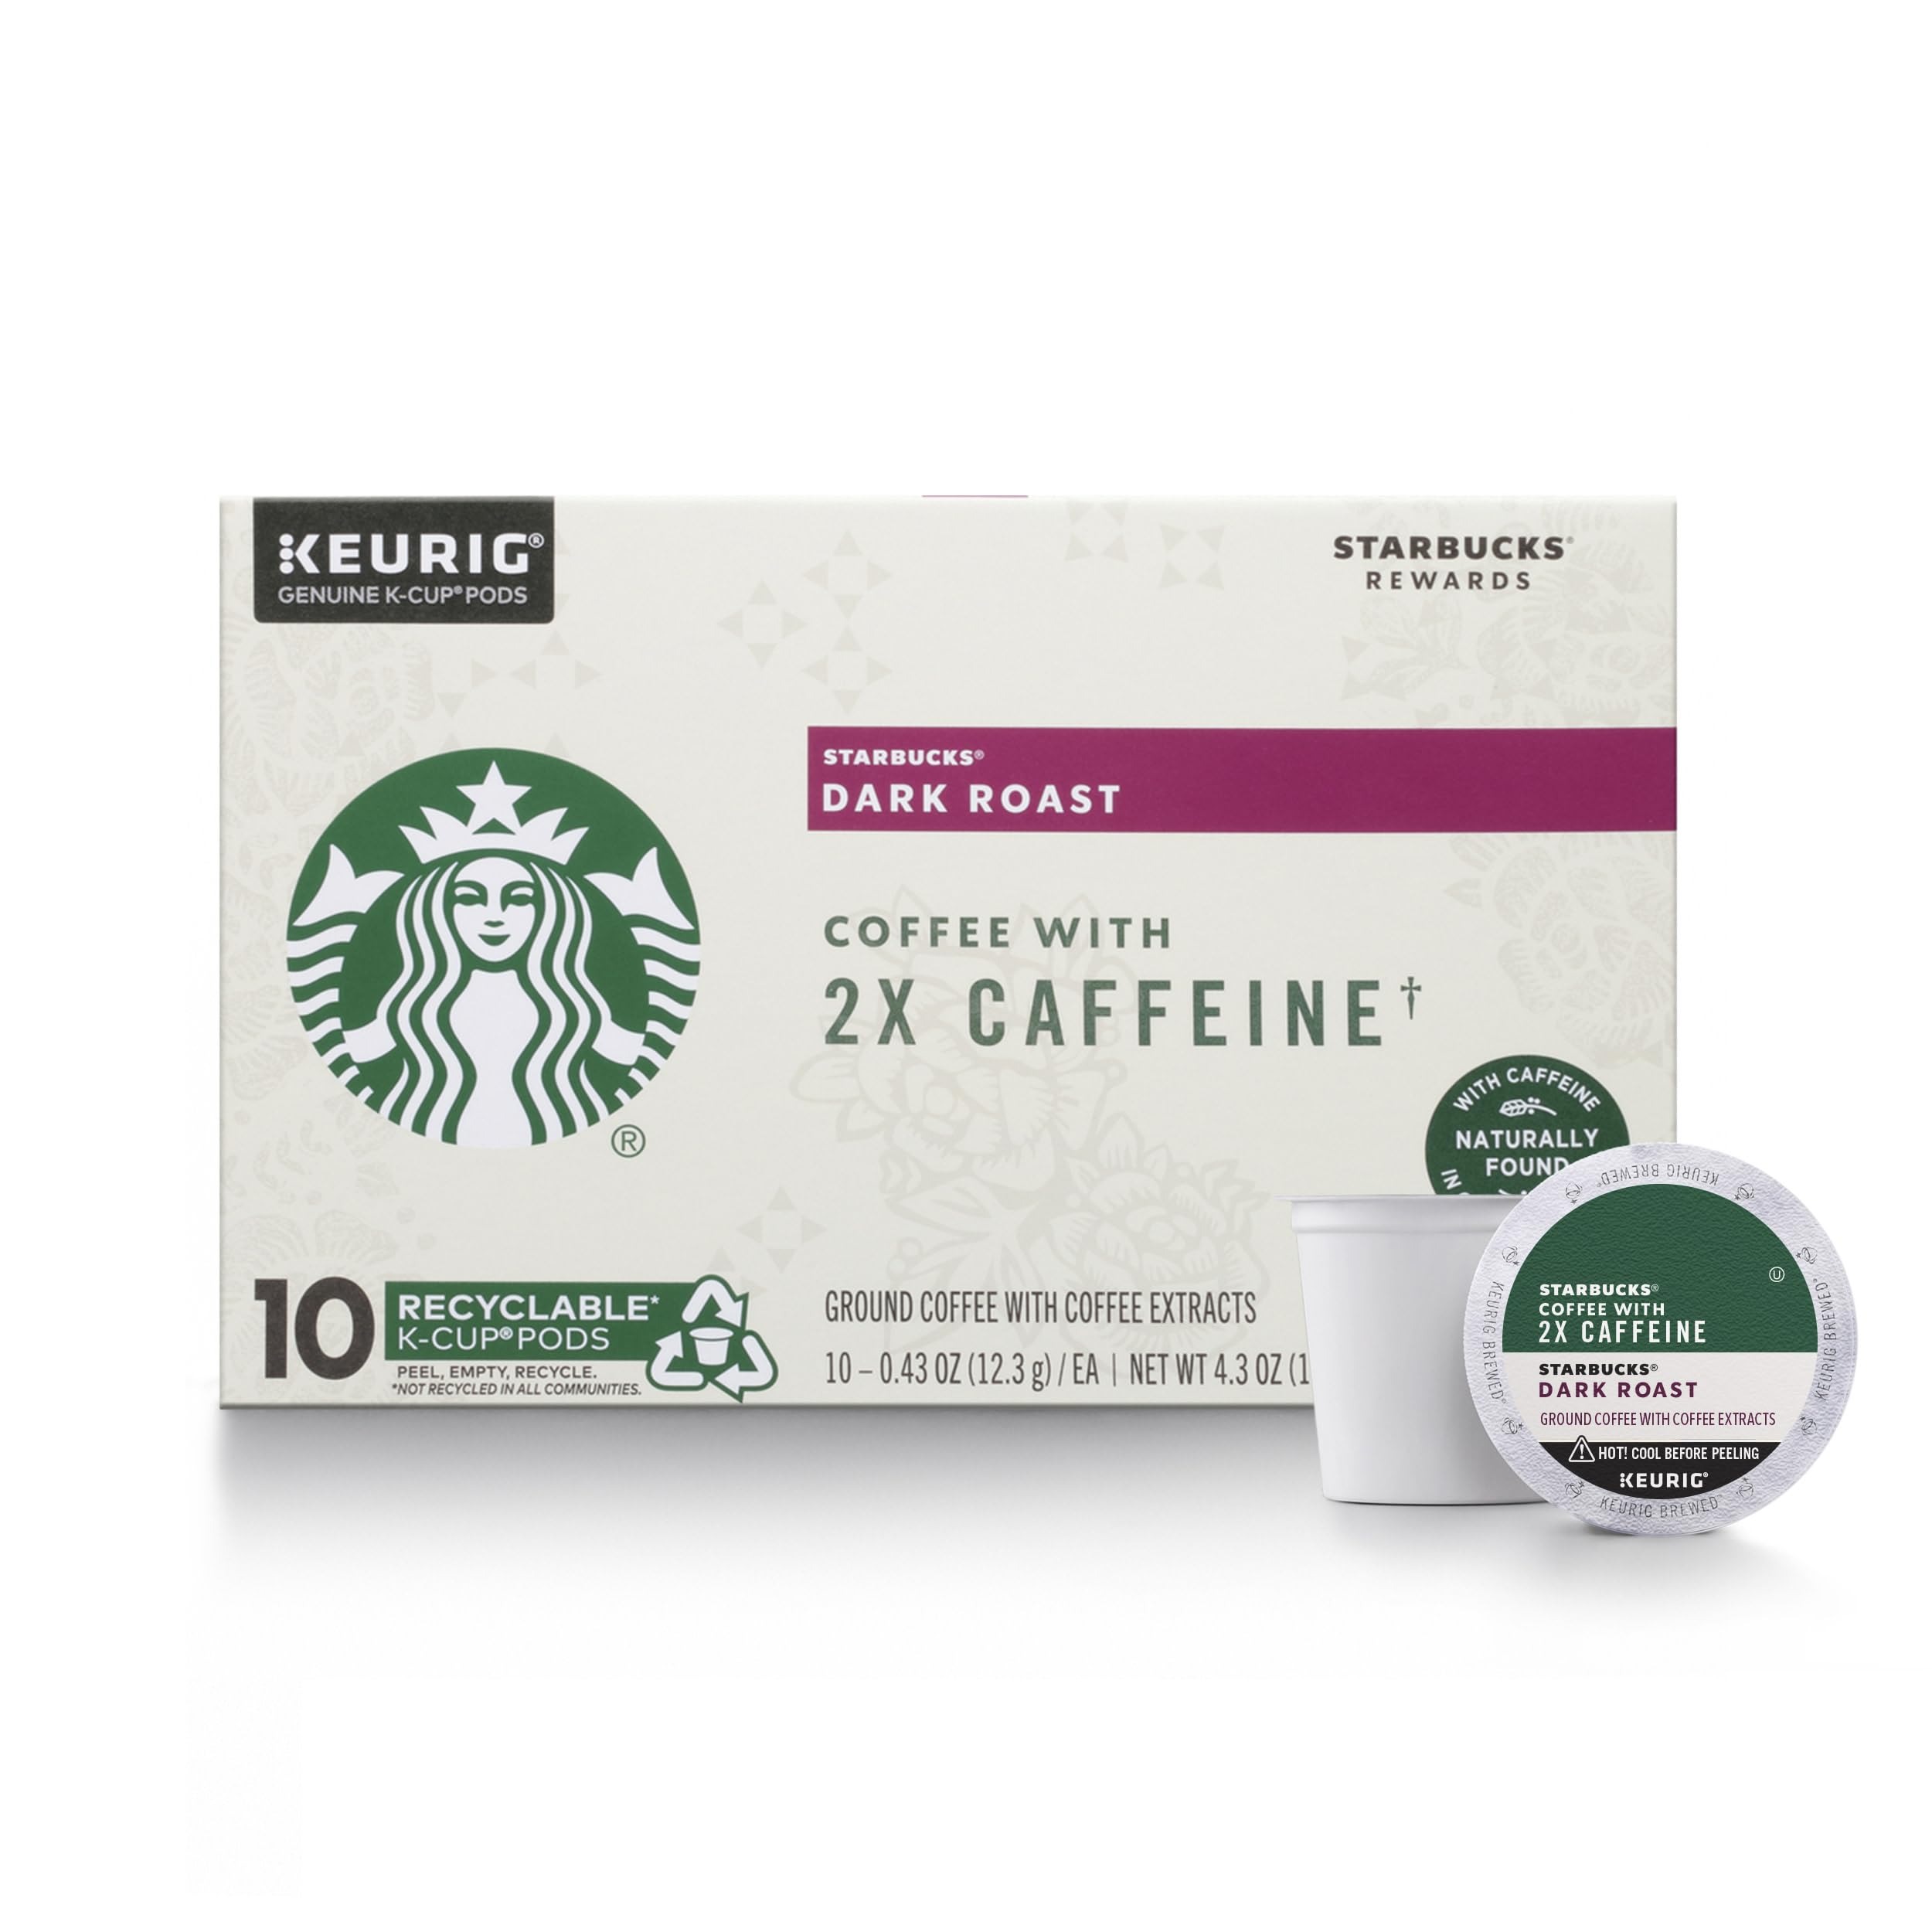
Item Name: Starbucks Dark Roast K-Cup Coffee Pods with 2X Caffeine, for Keurig Brewers, 6 boxes (60 pods total)
Bullet Point 1: CONTAINS: 6 boxes of 10 pods (60 total K-Cup pods) of Starbucks Coffee with 2X Caffeine—a dark-roasted, 100% arabica coffee with 2X the caffeine compared to one pod of Starbucks K-Cup black coffee when brewed as directed
Bullet Point 2: THE TASTE YOU LOVE: We’ve combined our balanced and flavorful Caffè Verona dark-roast coffee with natural coffee extracts
Bullet Point 3: EXTRA BOOST: Crafted with natural coffee extracts—Starbucks Coffee with 2X Caffeine to give you an extra boost to take on the day
Bullet Point 4: STARBUCKS AT HOME: Enjoy the Starbucks coffee taste you love at home, with an extra reason to savor every sip
Value: 60.0
Unit: Count

Price: 12.98